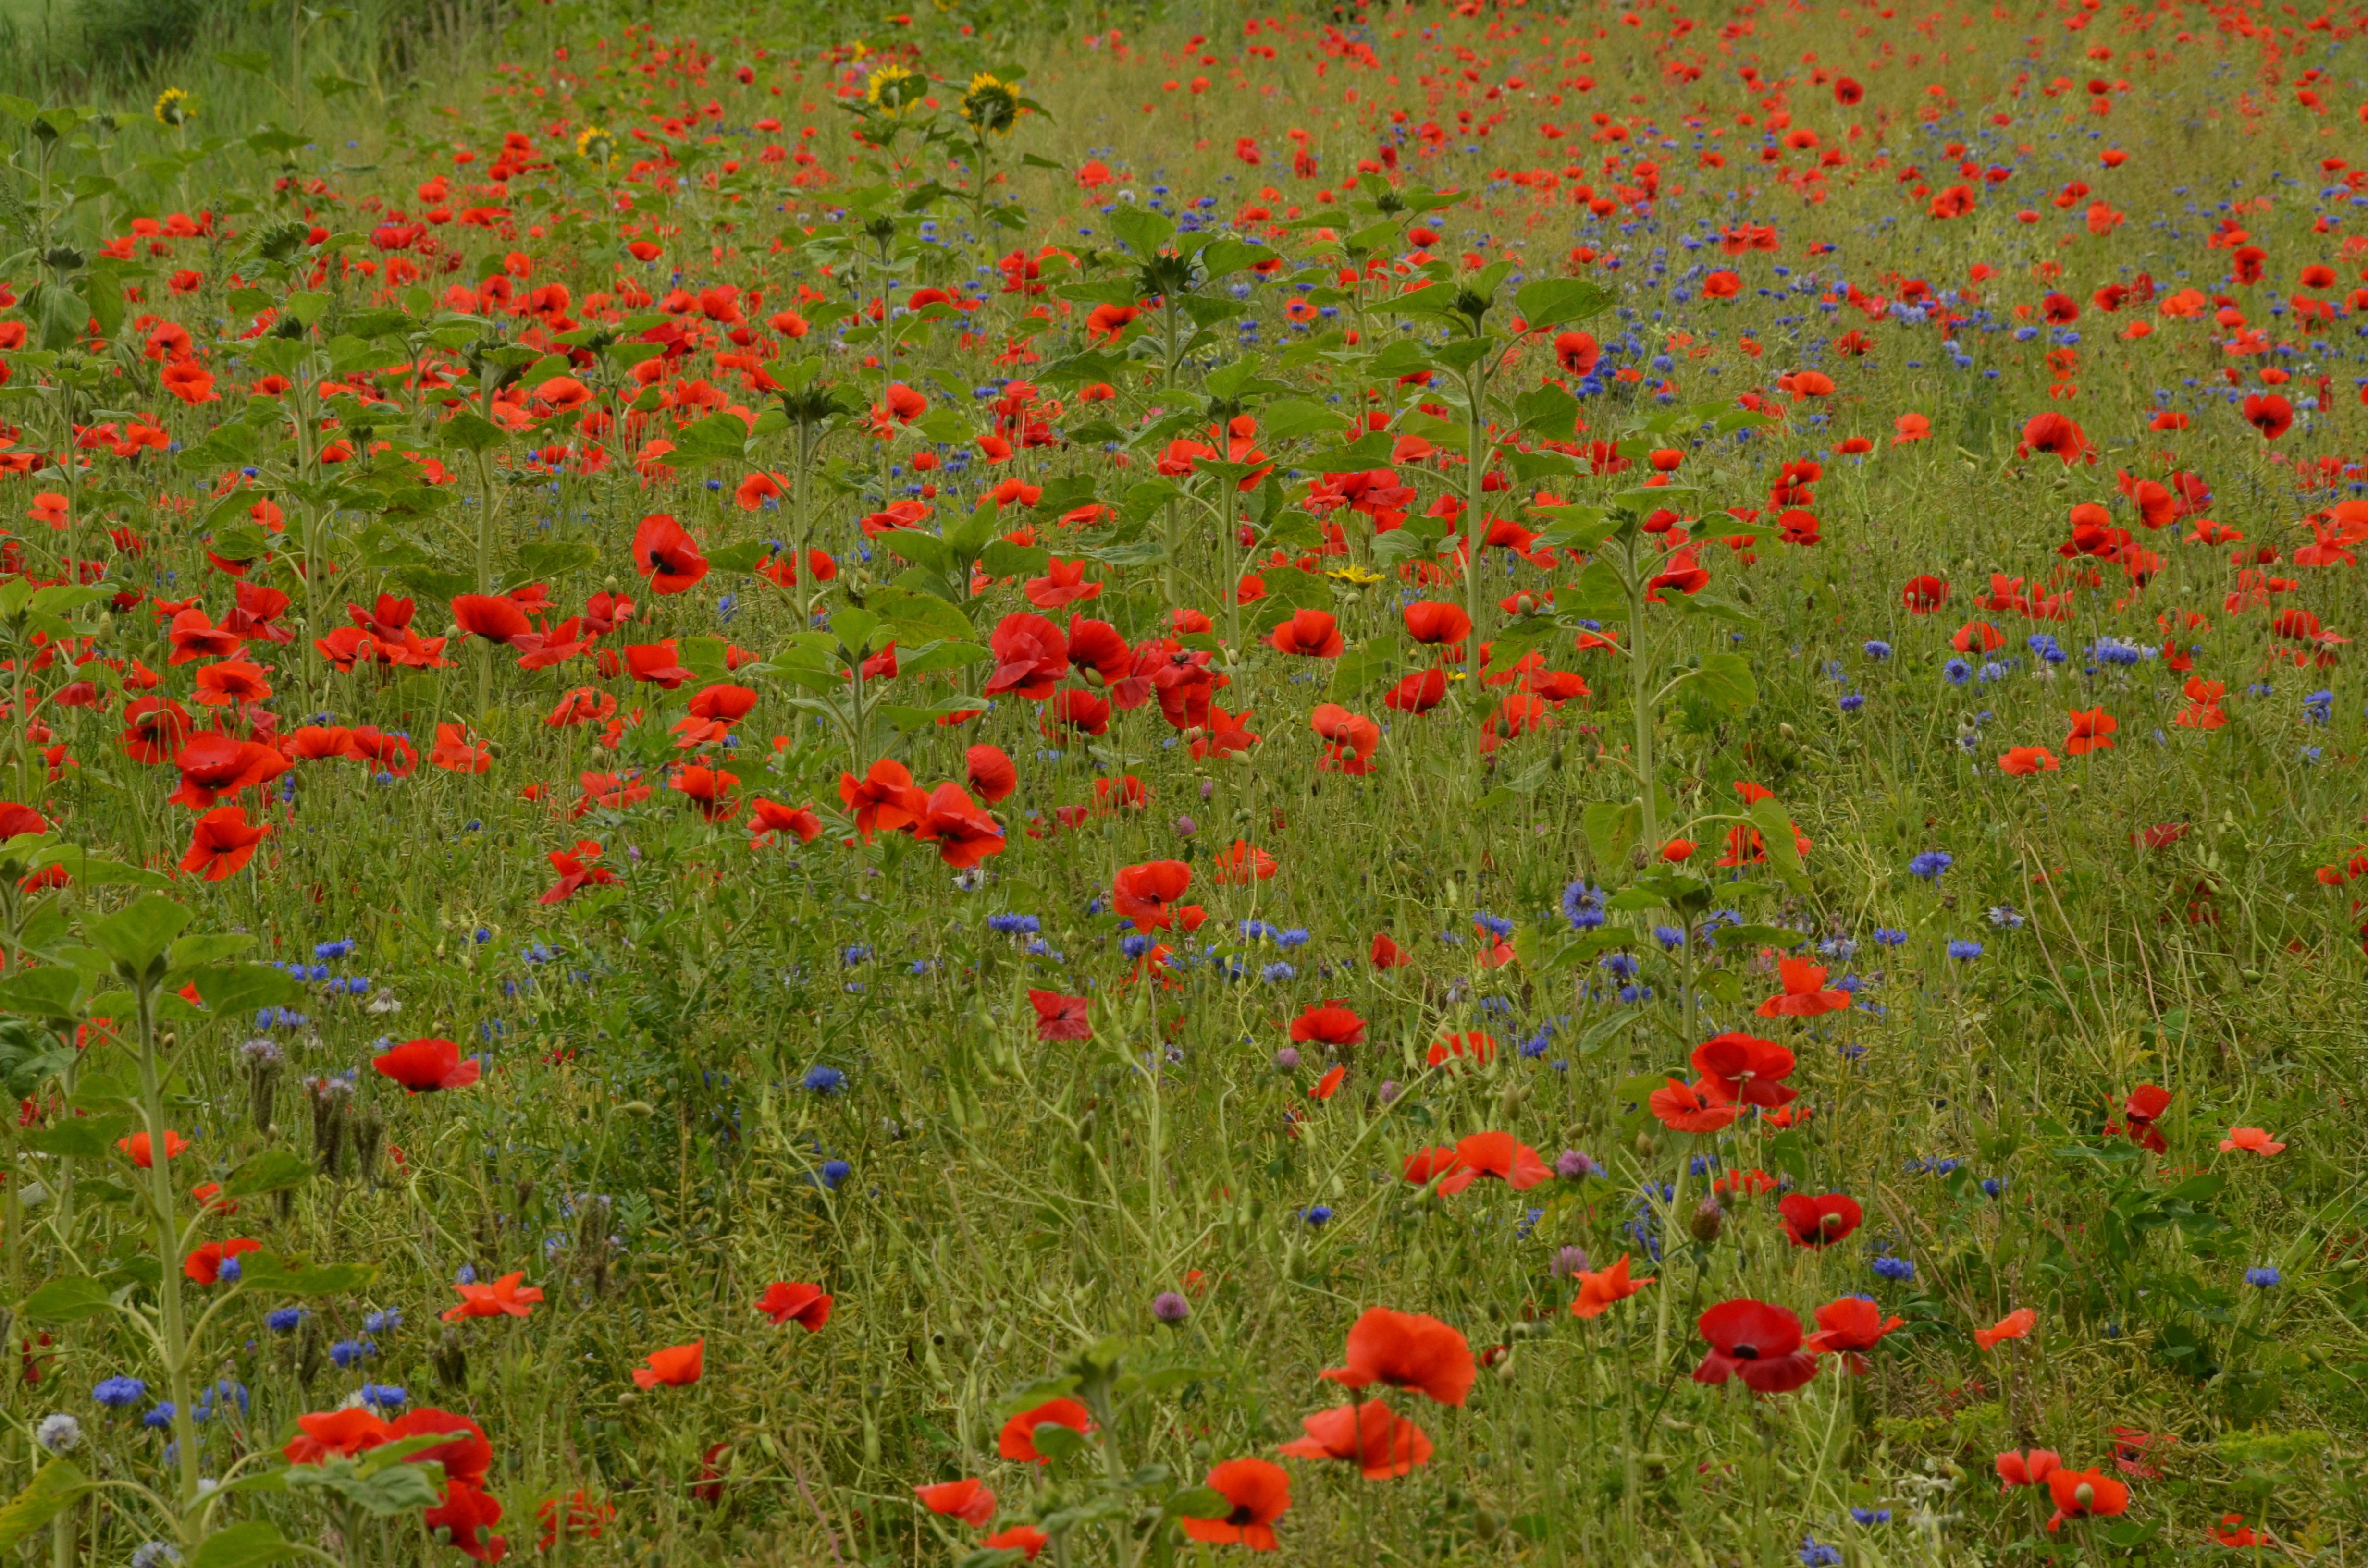
nature, grass, plant, field, lawn, meadow, prairie, flower, petal, flora, plain, wildflower, grassland, vegetation, poppy, habitat, ecosystem, coquelicot, tundra, flowering plant, daisy family, field flowers, annual plant, natural environment, grass family, land plant, garden cosmos, poppy family